Ruia Morrison

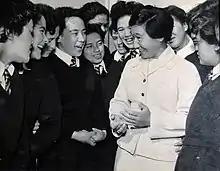
Ruia Morrison visiting Queen Victoria School for Māori Girls circa 1960s

In the 1960 New Year Honours, Morrison was appointed a Member of the Order of the British Empire for services in the field of sport, especially tennis. In 2001, Morrison was awarded life membership of the Aotearoa Māori Tennis Association, and in 2003, she was inducted into the Māori Sports Hall of Fame. In 2014, she was made a Tennis New Zealand life member.